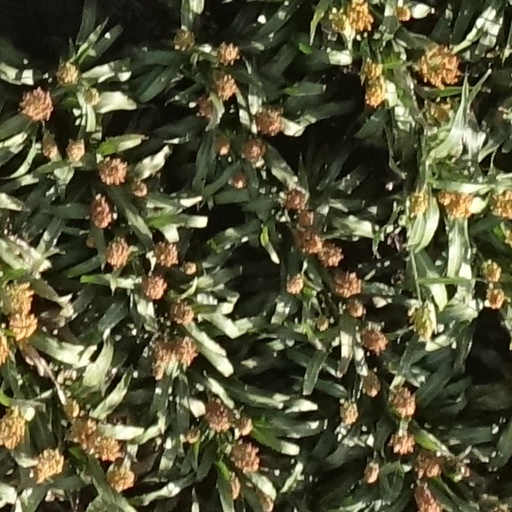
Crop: sorghum